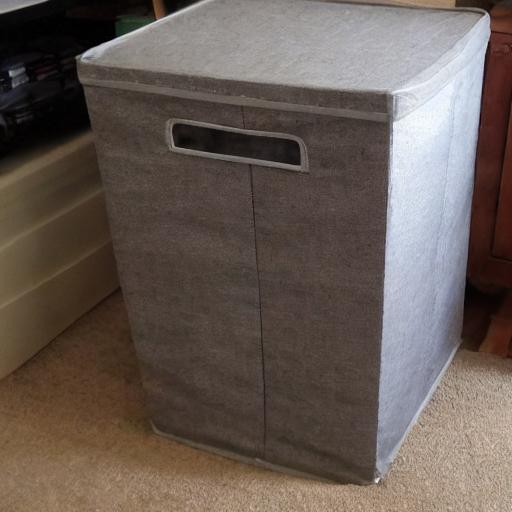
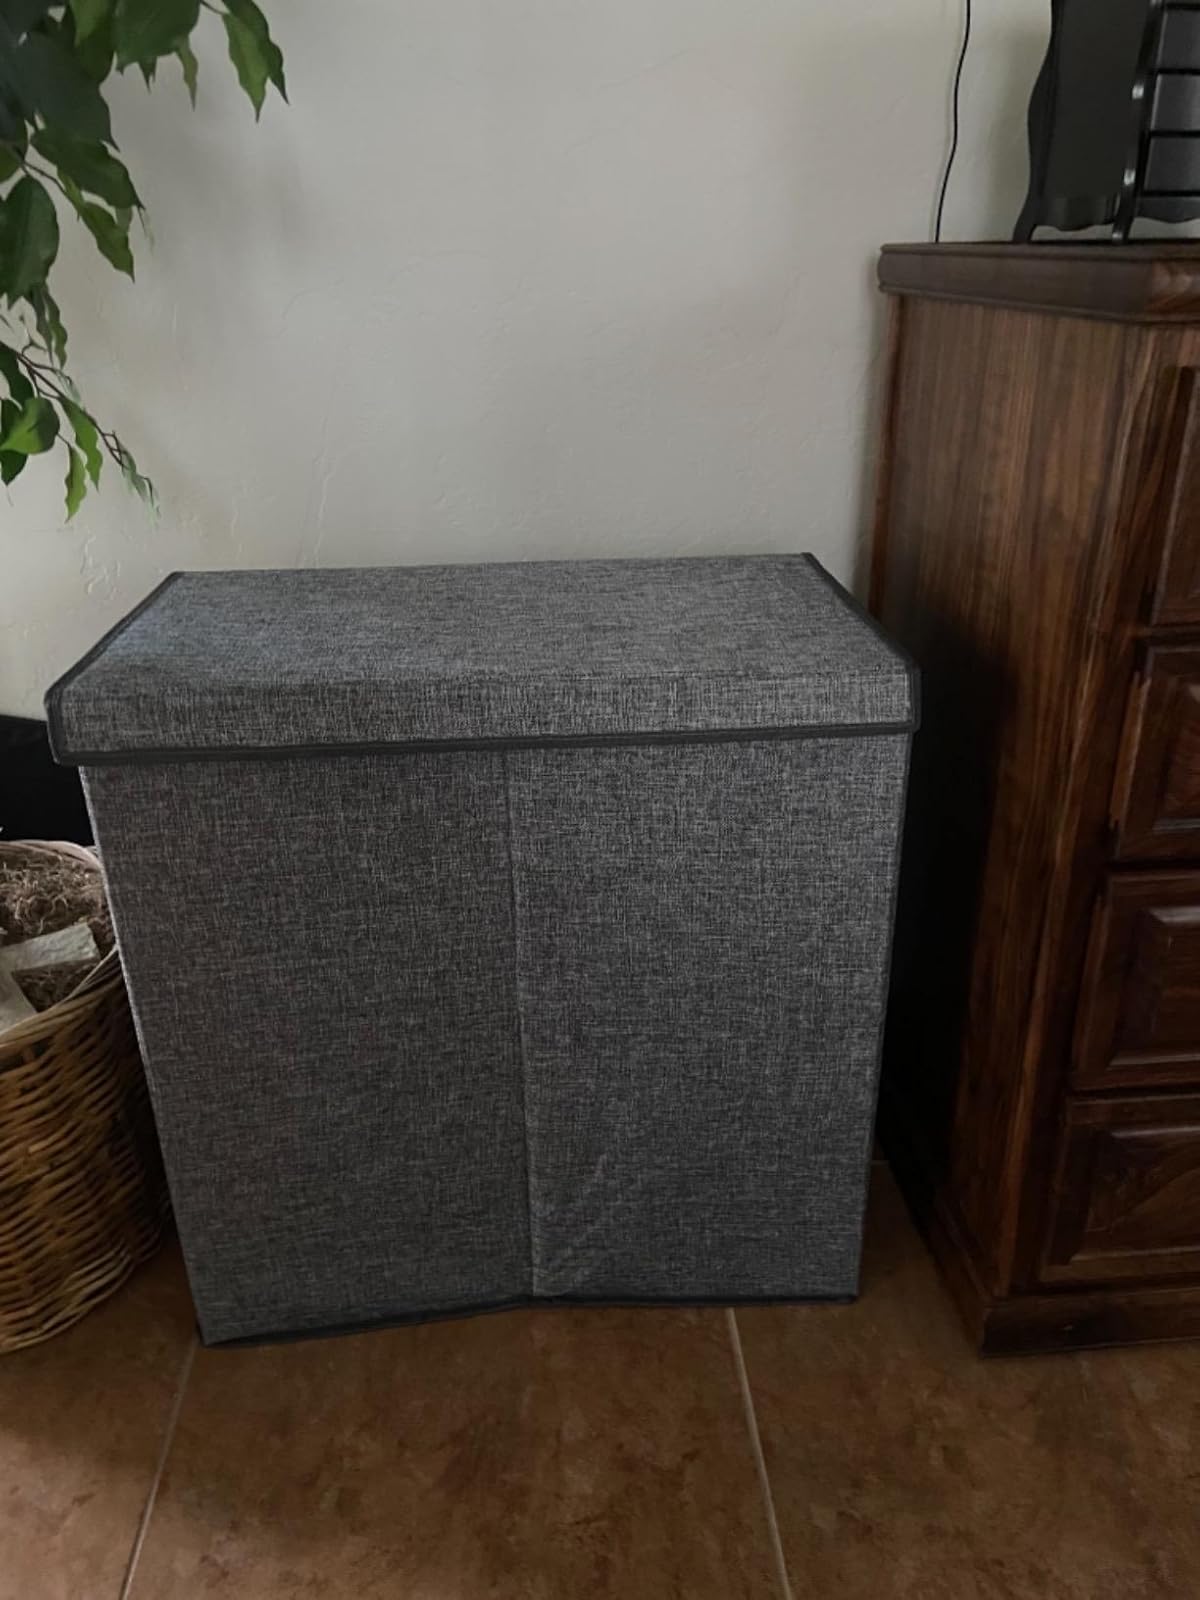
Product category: items_hamper
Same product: no